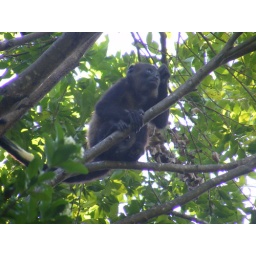
This was a baby monkey that was in the trees at our resort.